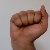
The image shows a hand gesture representing the letter 'A' in Indian Sign Language.